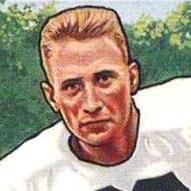
Age: 25